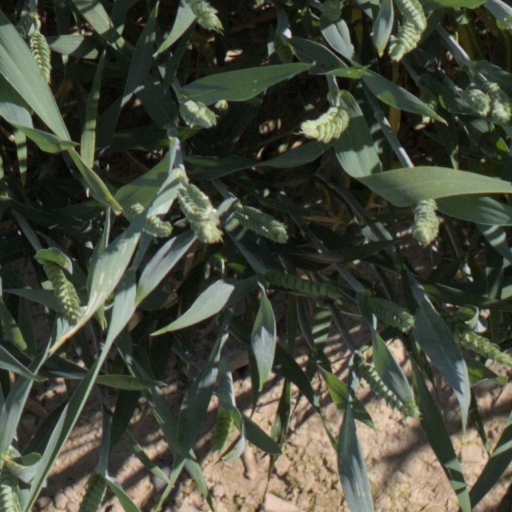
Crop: wheat